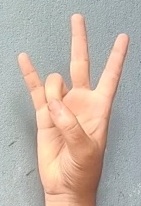
ASL sign: 7